Al-Nu'man ibn Muqrin

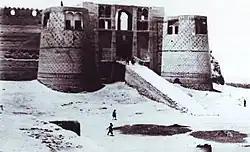
Nahavand Castle

An-Numan ibn Muqarrin (died December 641) was a companion of the Islamic prophet Muhammad. He was the leader of the tribe of Banu Muzaina.